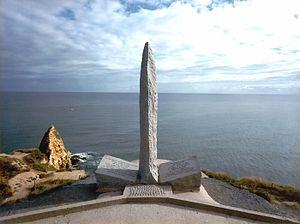
Cet article recense les œuvres d'art dans l'espace public dans le département du Calvados, en France.
Cricqueville-en-Bessin est une commune française, située dans le département du Calvados en région Normandie, peuplée de 194 habitants.